Tournament of State Champions

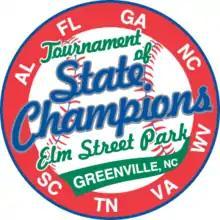

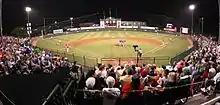
Mitch Stadium

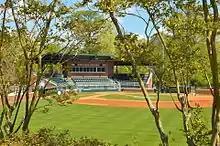
Stallings Stadium at Elm Street Park

The Tournament of State Champions (TOSC) is an annual Little League Baseball tournament featuring 8-10-year-old and 9-11-year-old state champions. The 8-10 tournament was first held in August 2005 at Mitch Stadium, located upon the town borders of Ceredo, West Virginia and Kenova, West Virginia. The 9-11 tournament was first held in August 2010 at Elm Street Park, located in Greenville, NC. In 2022, Wilson City Little League Wilson, NC became the host site. Wilson City Little League is home to Southern Bank Stadium!